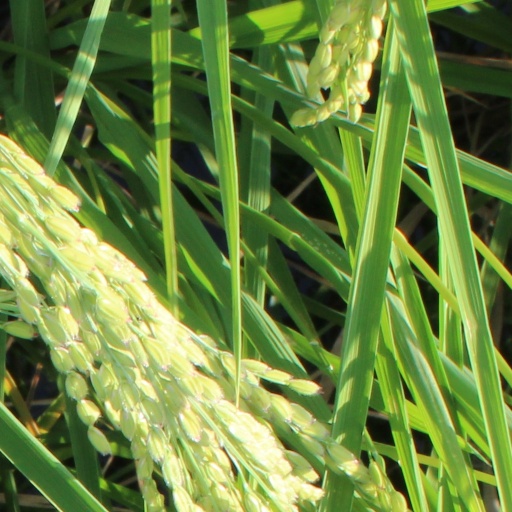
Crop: rice